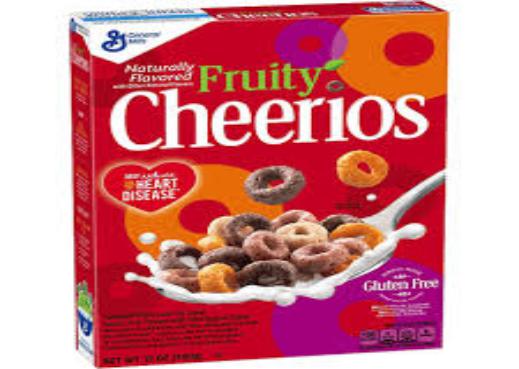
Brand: Berry Burst Cheerios
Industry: Food